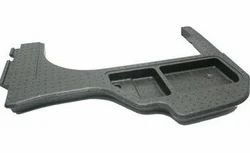
Label: Packaging